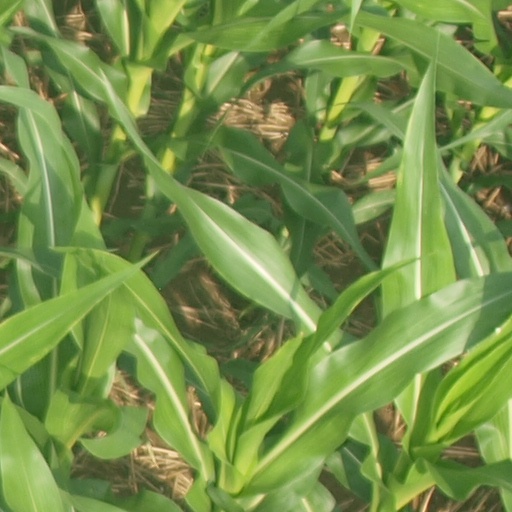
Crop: maize; corn